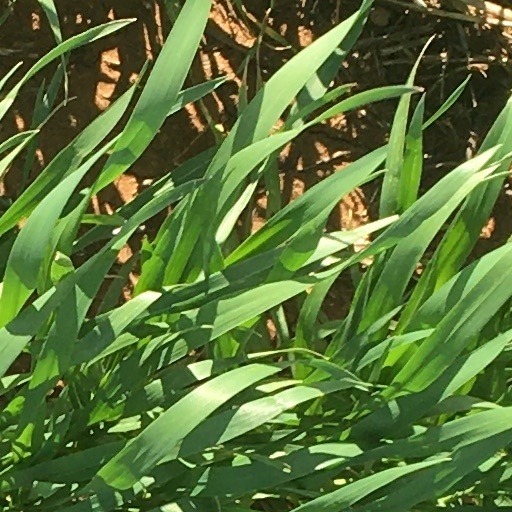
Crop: wheat